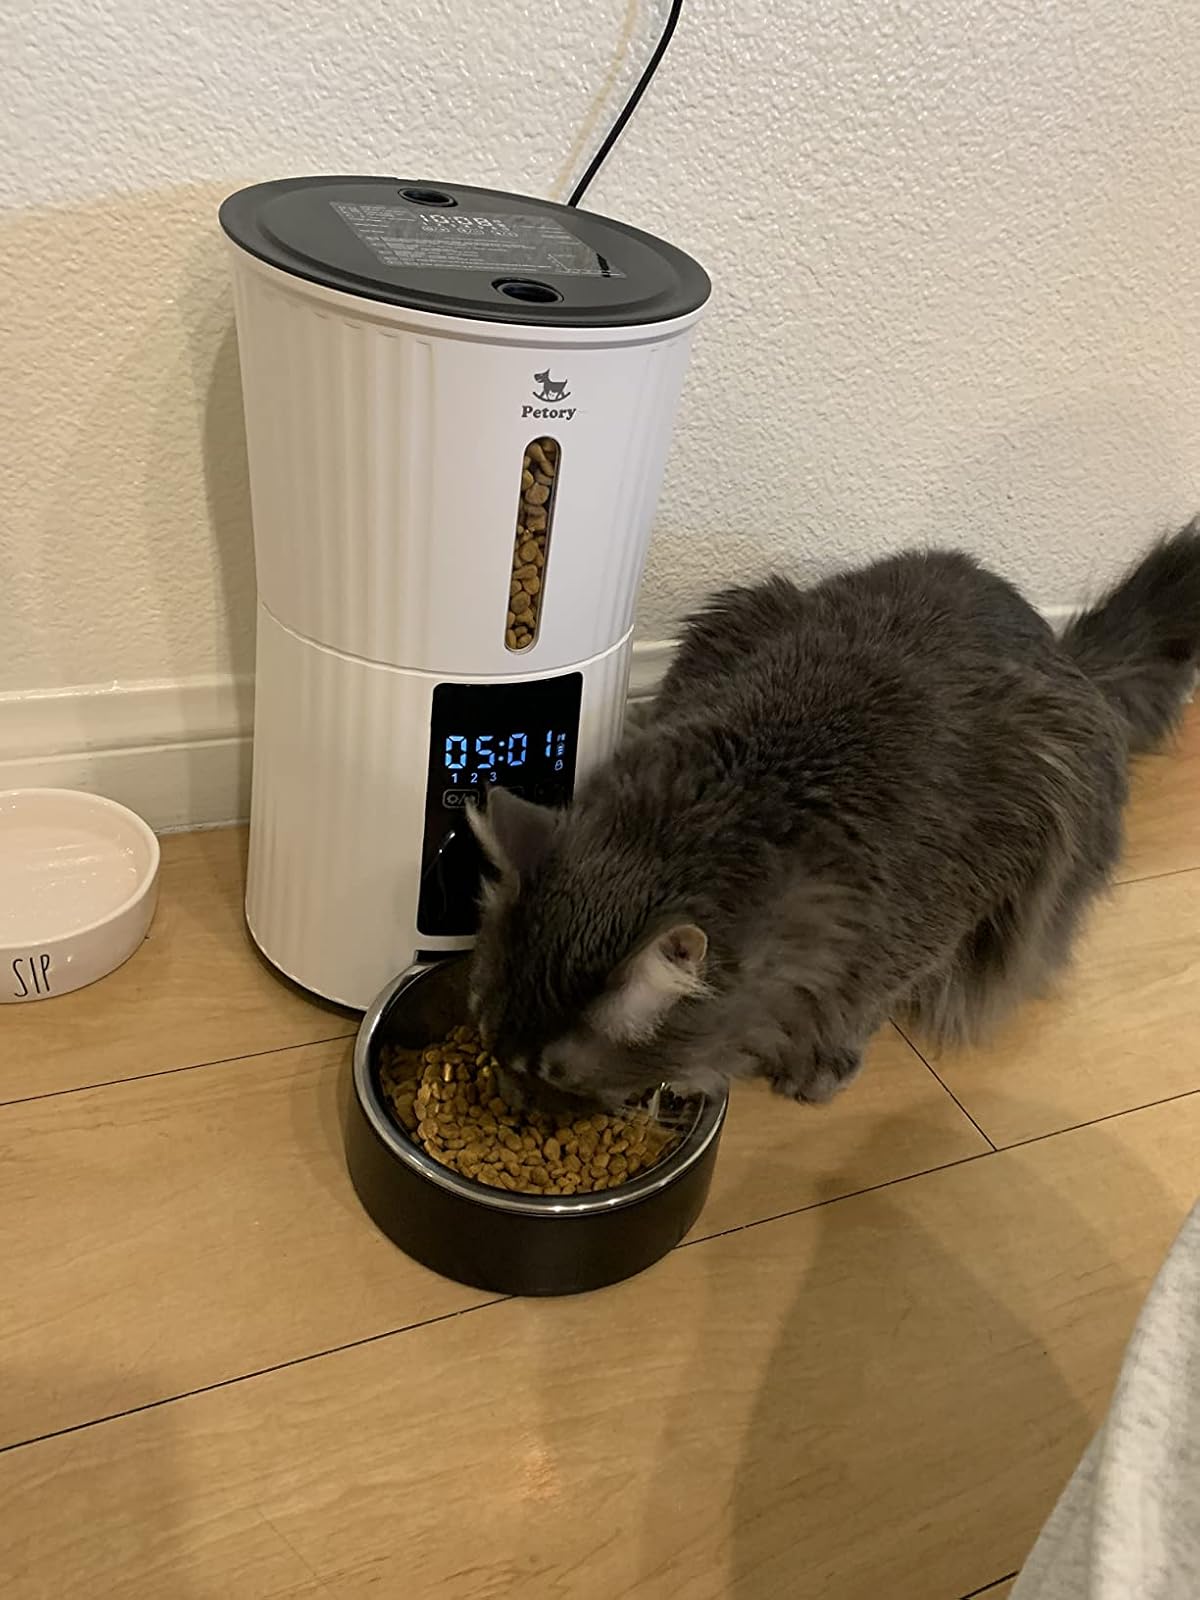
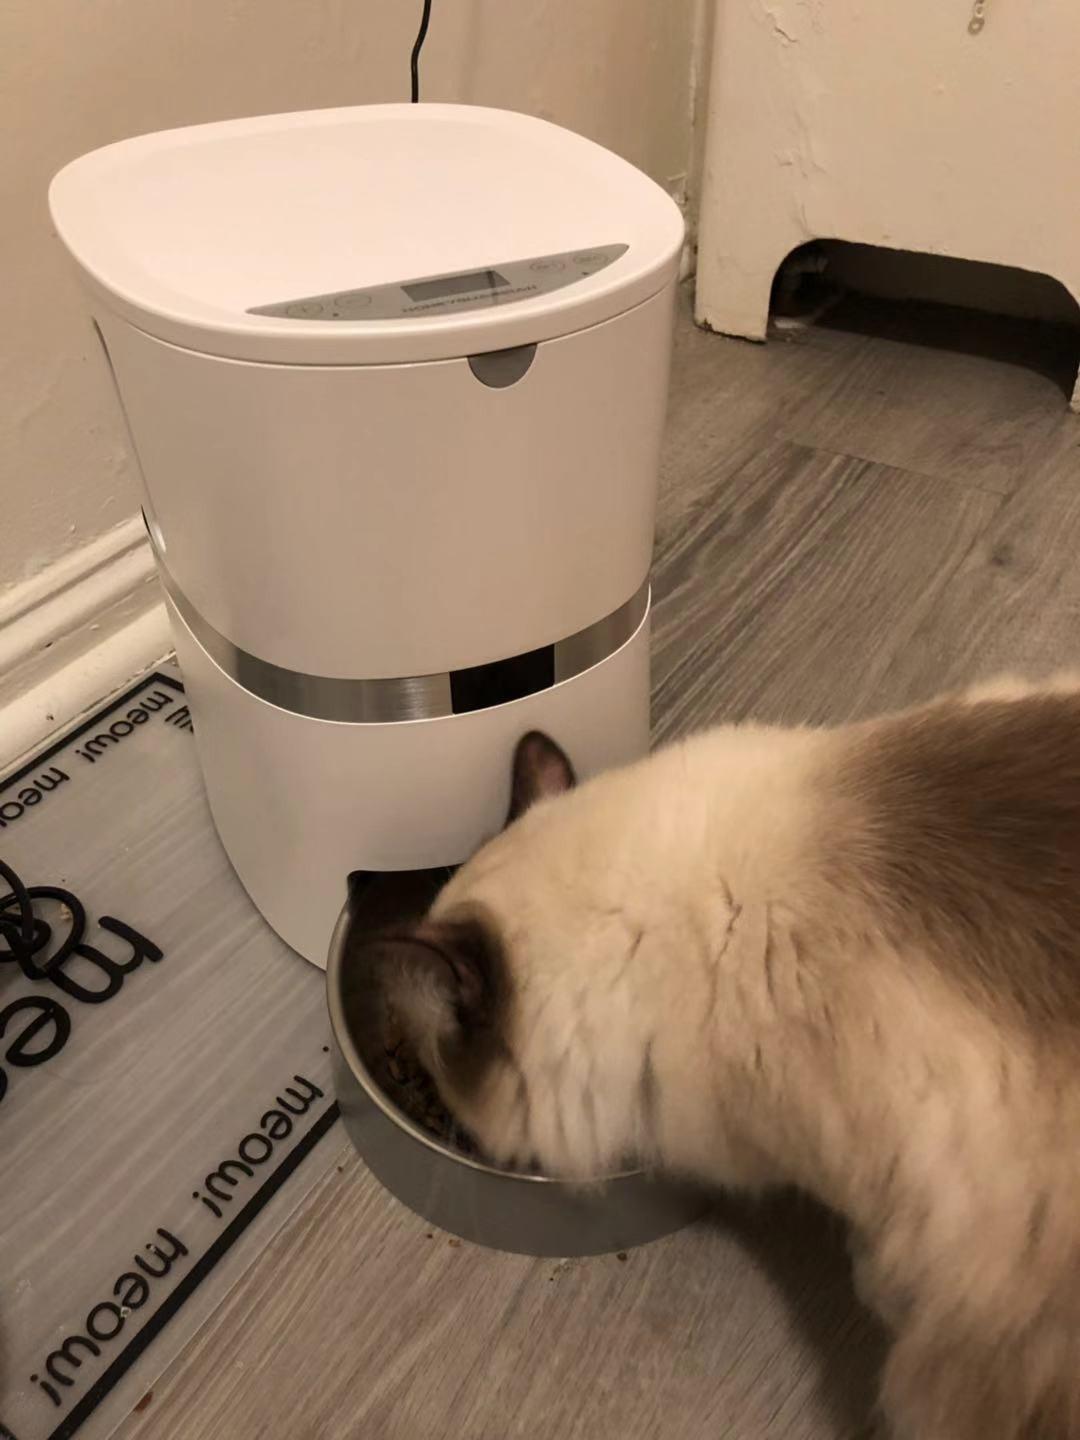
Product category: items_feeder
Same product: no